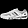
Label: Sneaker